The Twilight Sad

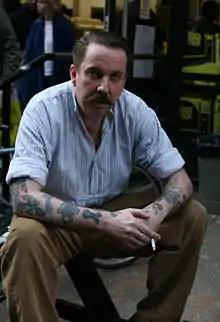
Andrew Weatherall, pictured here in 2009, aided the band with recording "No One Can Ever Know", and was credited as "anti-producer".

The Twilight Sad's third album, "No One Can Ever Know", was released on 6 February 2012. Andy MacFarlane describes the album's sound as "sparser... with a colder, slightly militant feel," and the band received some production assistance from producer Andrew Weatherall, who helped in their experimenting with analog synthesizers. The band released a new song, the album's closing track "Kill It in the Morning", for free on their new website and SoundCloud page on 21 September 2011. The first proper single from the album, "Sick", was made available as a 7" vinyl single and digital download on 14 November 2011. Second single "Another Bed" followed the album's release on 20 February 2012.